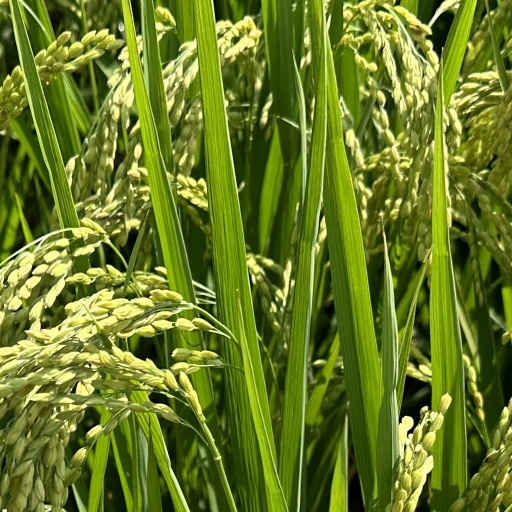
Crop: rice